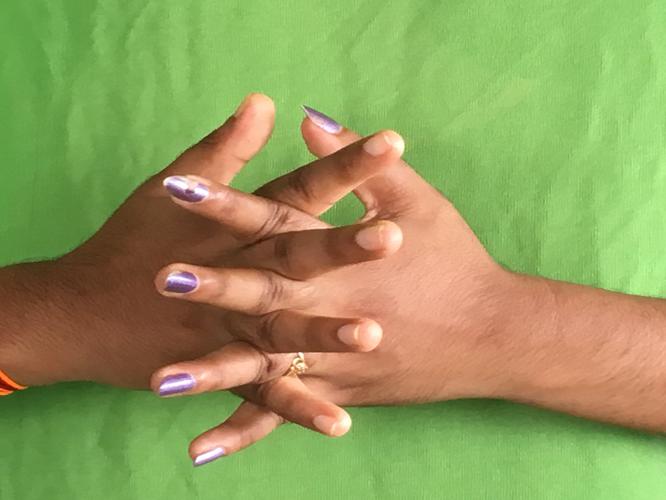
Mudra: Karkatta
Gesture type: double_hand